Sky position (RA, Dec in degrees): 175.99, 19.954
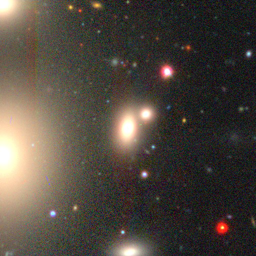
Galaxy morphology: Merging Galaxies